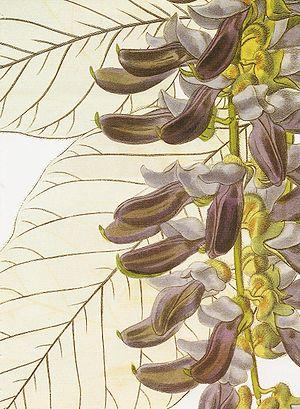
Le pois mascate est une plante annuelle qu'on retrouve dans les régions tropicales de l'Inde et de l'Afrique.